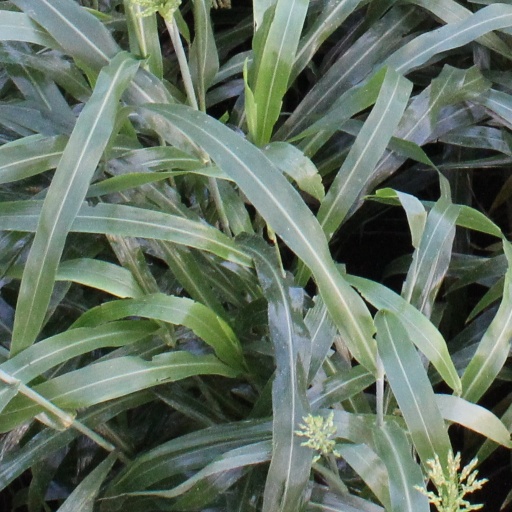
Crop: sorghum